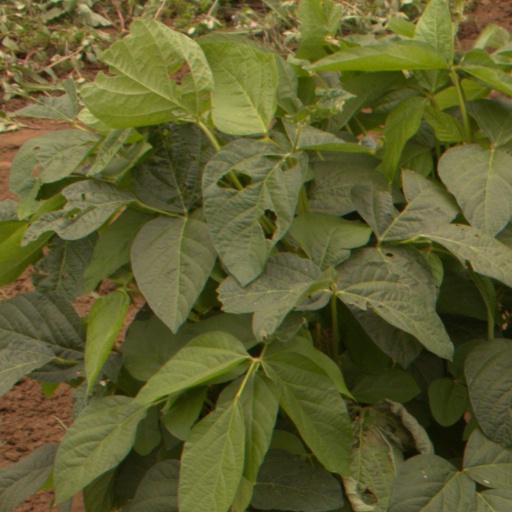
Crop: soybean